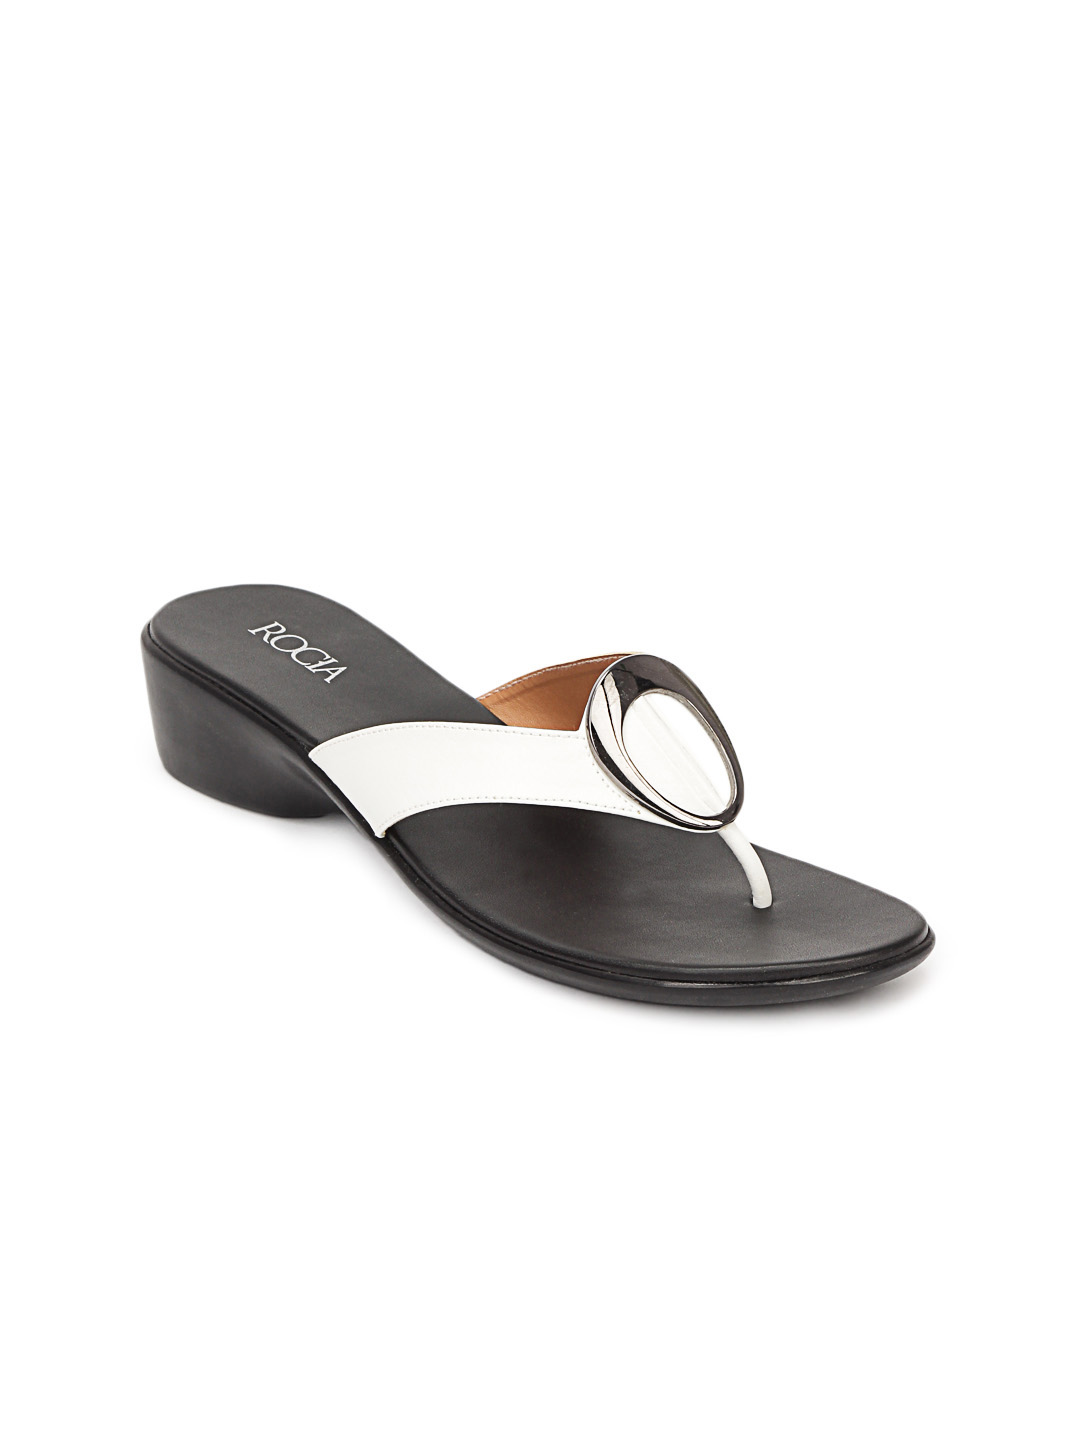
Rocia Women Black & White Sandals
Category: Footwear / Shoes / Flats
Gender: Women
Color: Black
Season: Winter 2012
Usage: Casual